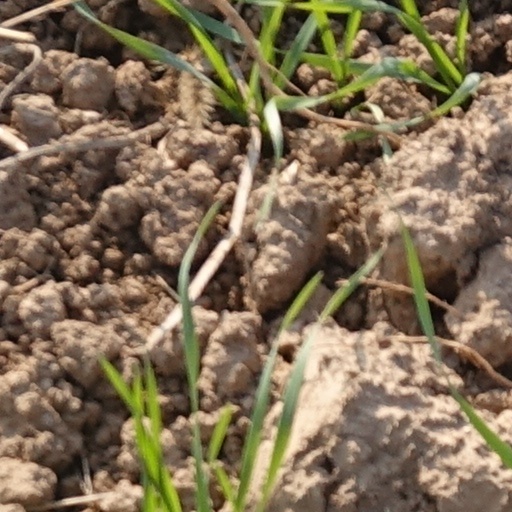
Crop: wheat